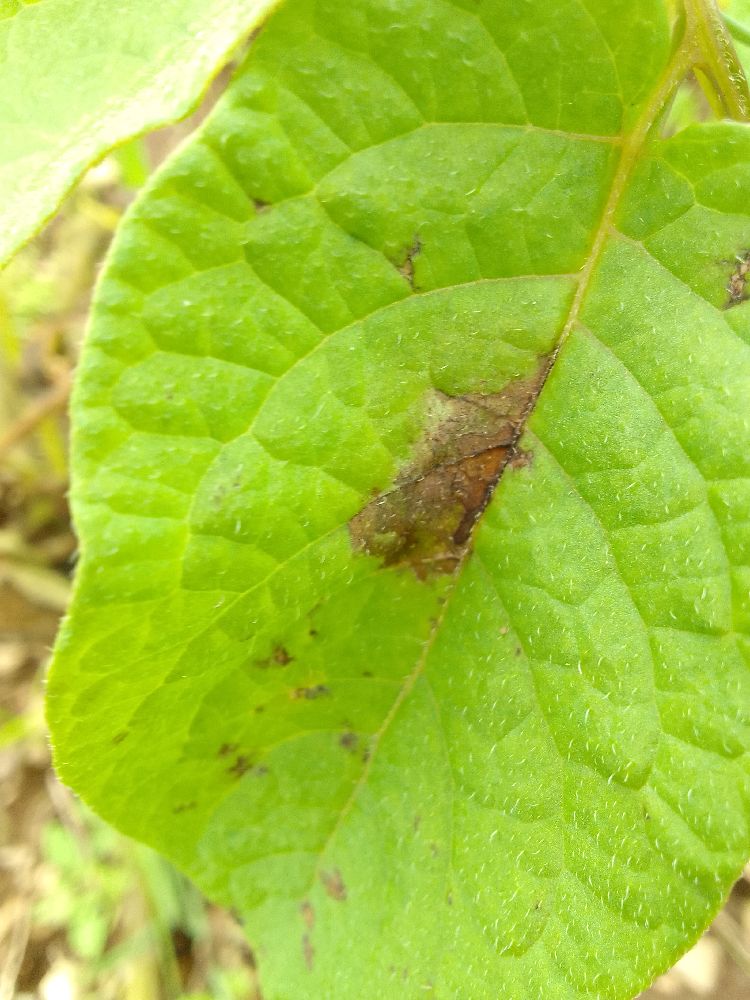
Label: Late blight